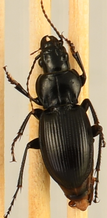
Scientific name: Cyclotrachelus torvus
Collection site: Northern Great Plains Research Laboratory NEON (NOGP), plot NOGP_003